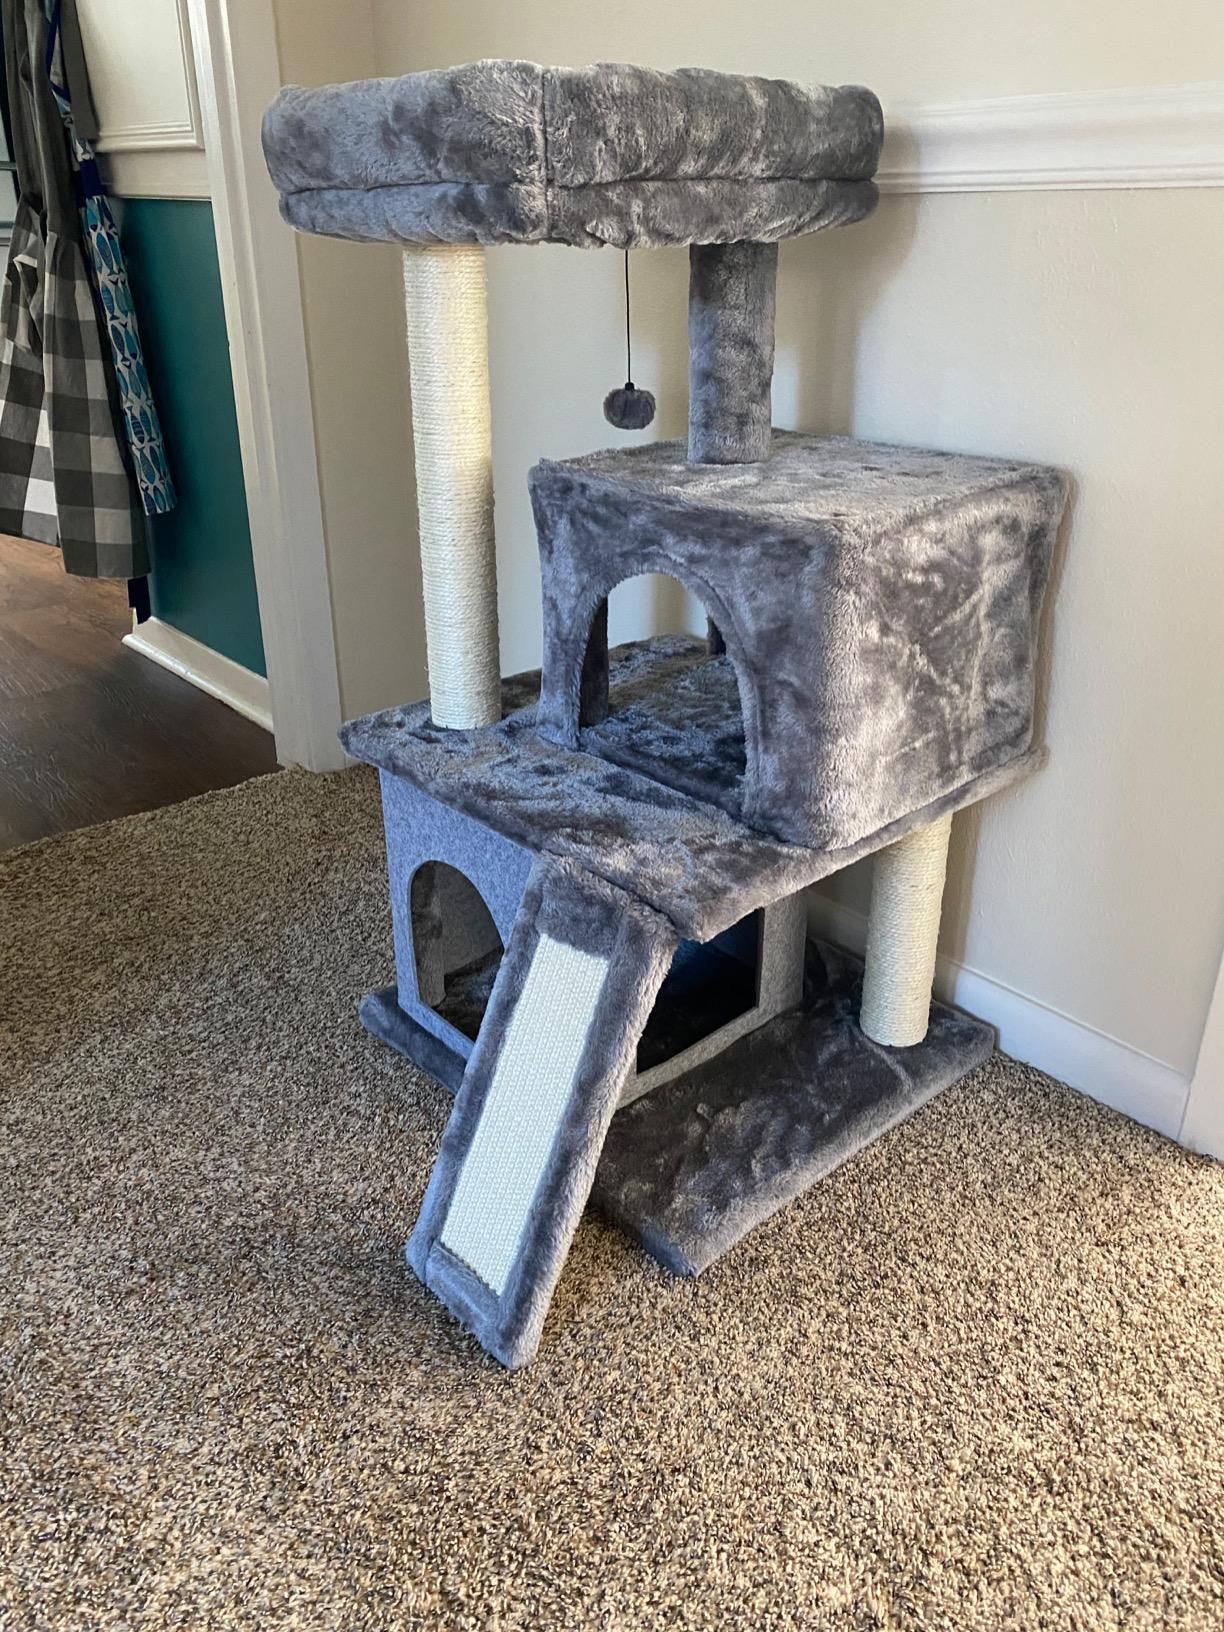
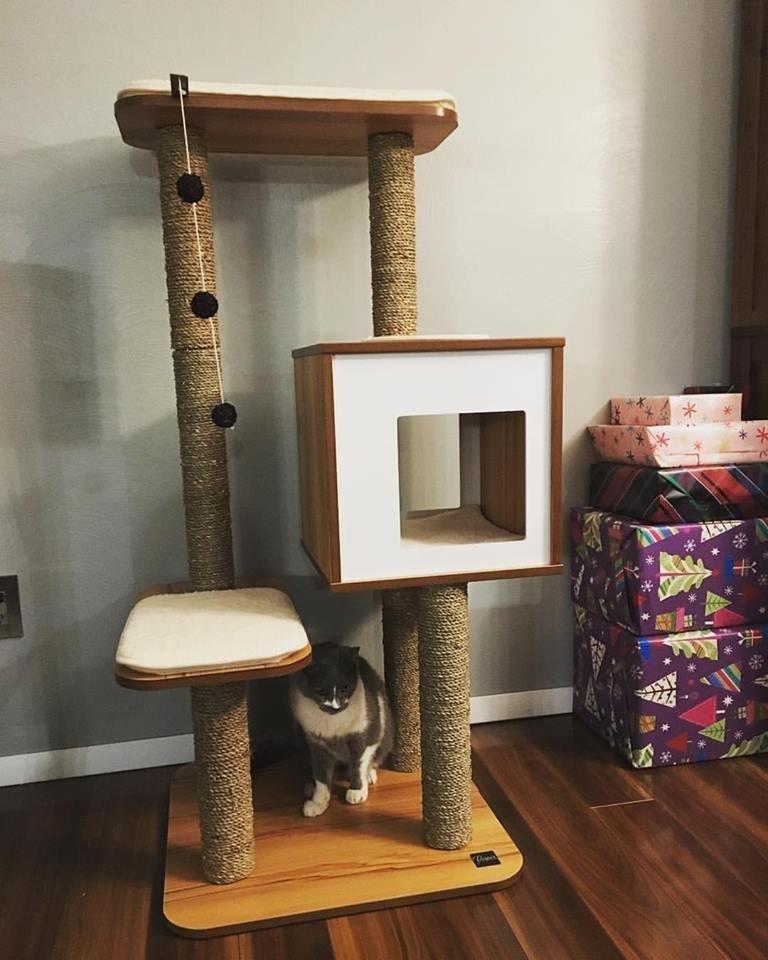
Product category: items_cat tree
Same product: no